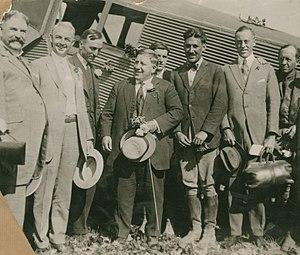
Bertrand Blanchard, dit Bert Acosta, est un aviateur américain connu pour ses frasques, son exploit lors d'une traversée de l'Atlantique Nord un mois après Charles Lindbergh mais également pour avoir participé à la guerre civile espagnole au sein du Yankee Squadron.